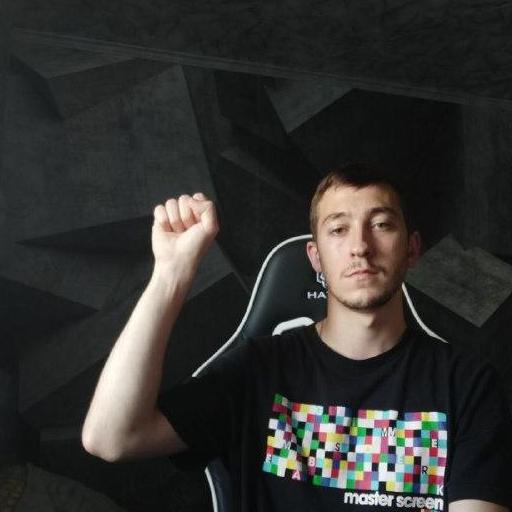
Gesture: fist